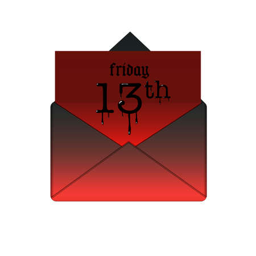
friday the 13th banner in envelope .